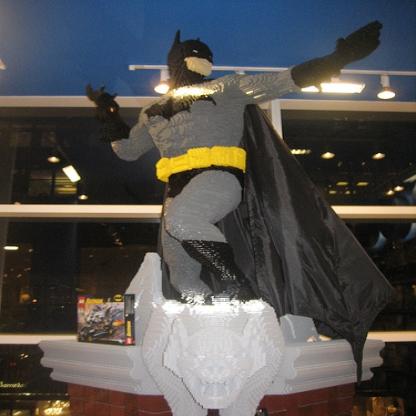
Scene: Indoor